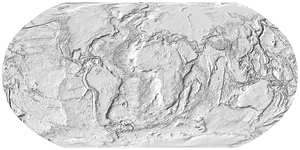
La croûte continentale constitue l'armature des continents et des zones de fond marin peu profond près de leurs côtes, appelées plateaux continentaux, par opposition à la croûte océanique qui forme le fond des océans. Elle forme, avec le manteau lithosphérique sous-jacent, la lithosphère continentale.